Question: Please indicate a possible affordance area of the bottle that can be used for holding.
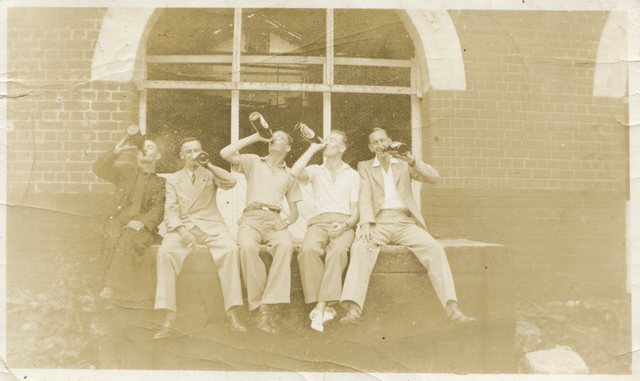
Answer: [376.39, 138.198, 411.213, 156.55]